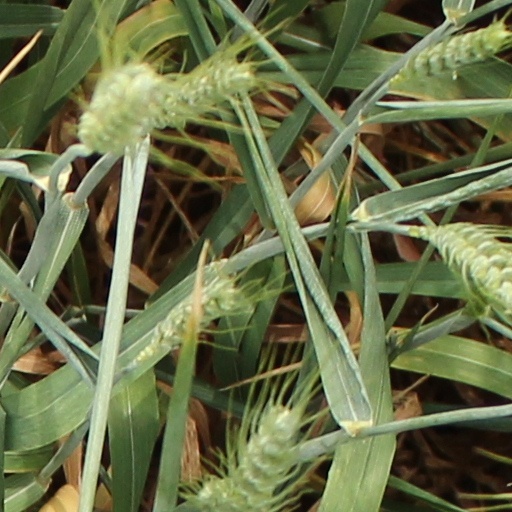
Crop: wheat